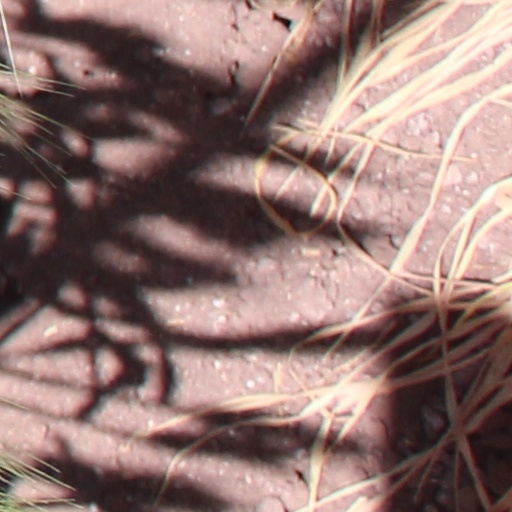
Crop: wheat